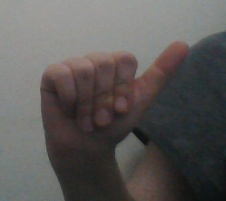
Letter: dhad